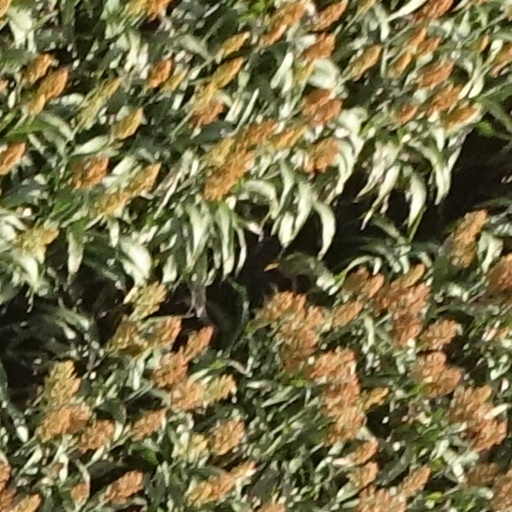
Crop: sorghum